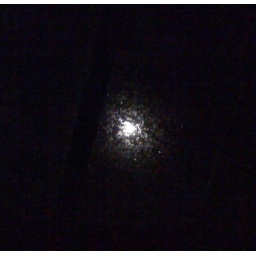
Our bathroom has enormous skylight-style windows in the ceiling, through which the moon is occasionally visible.